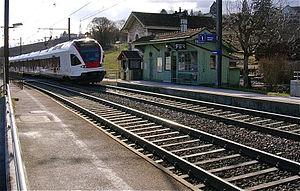
La gare de Russin, Canton de Genève
La gare de Russin est une gare ferroviaire située dans la commune de Russin, dans le canton de Genève. Elle a été ouverte lors de la mise en service de la ligne de chemin de fer Lyon-Perrache à Genève.